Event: Nepal Earthquake
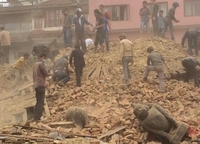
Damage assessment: damage